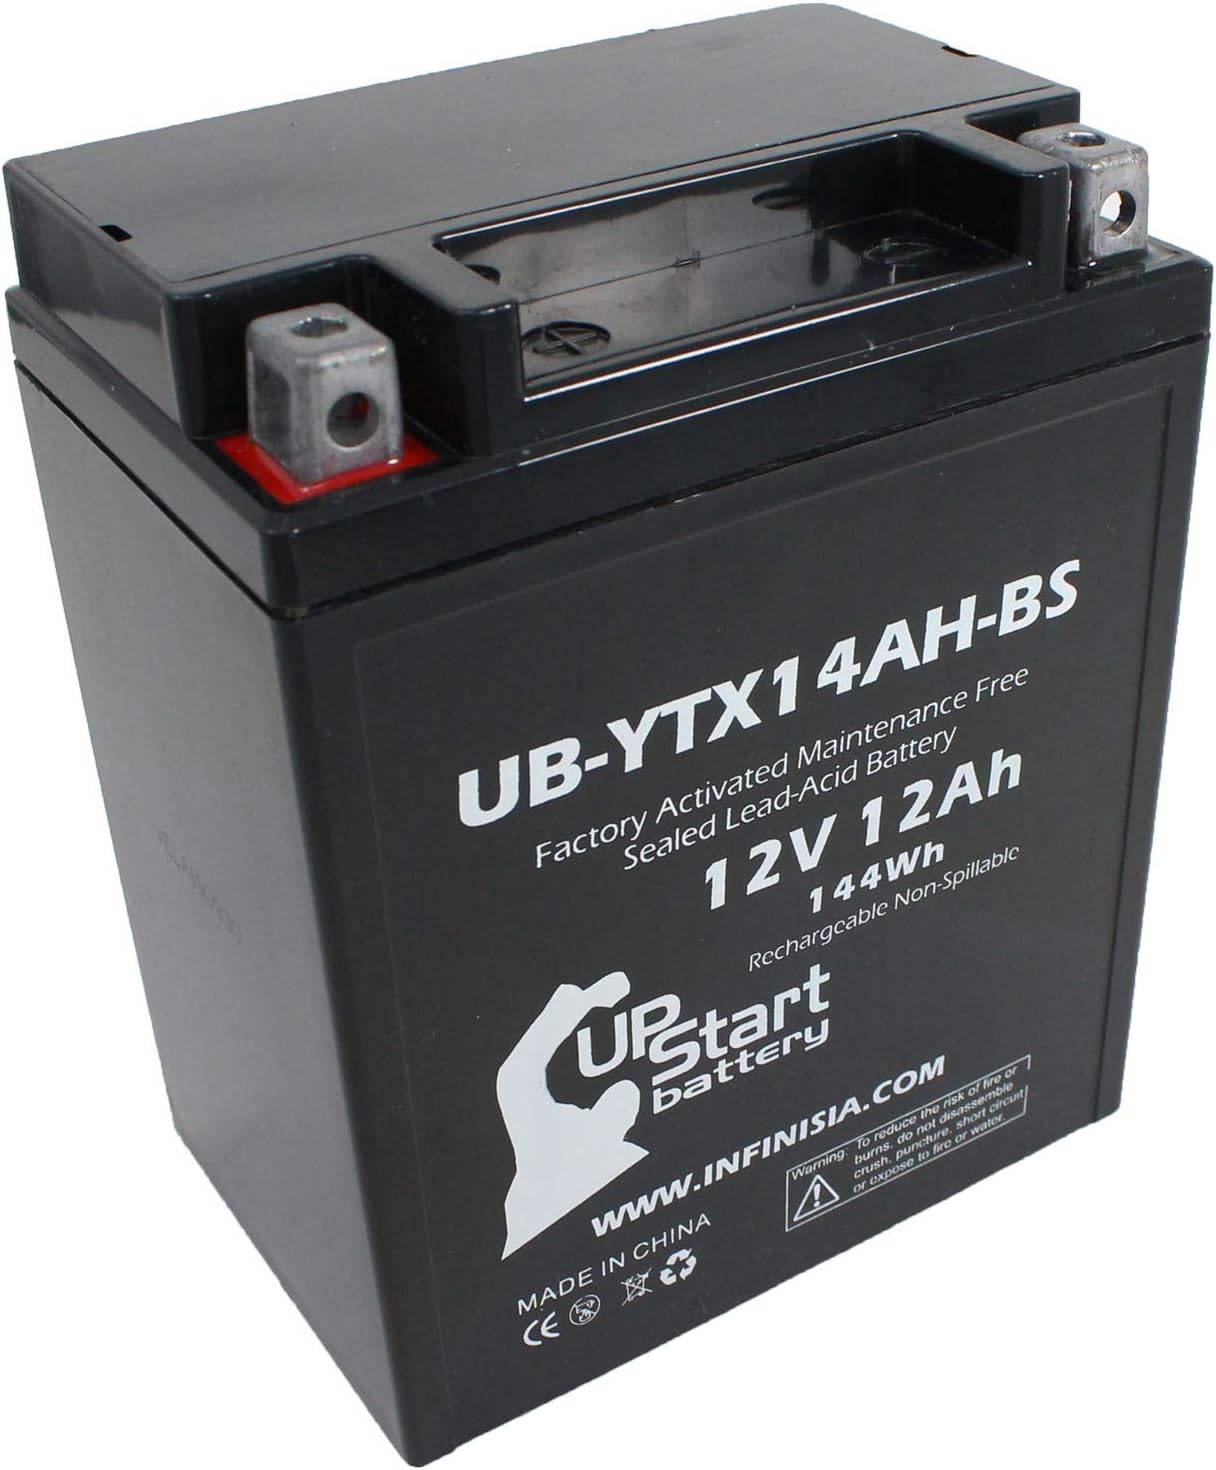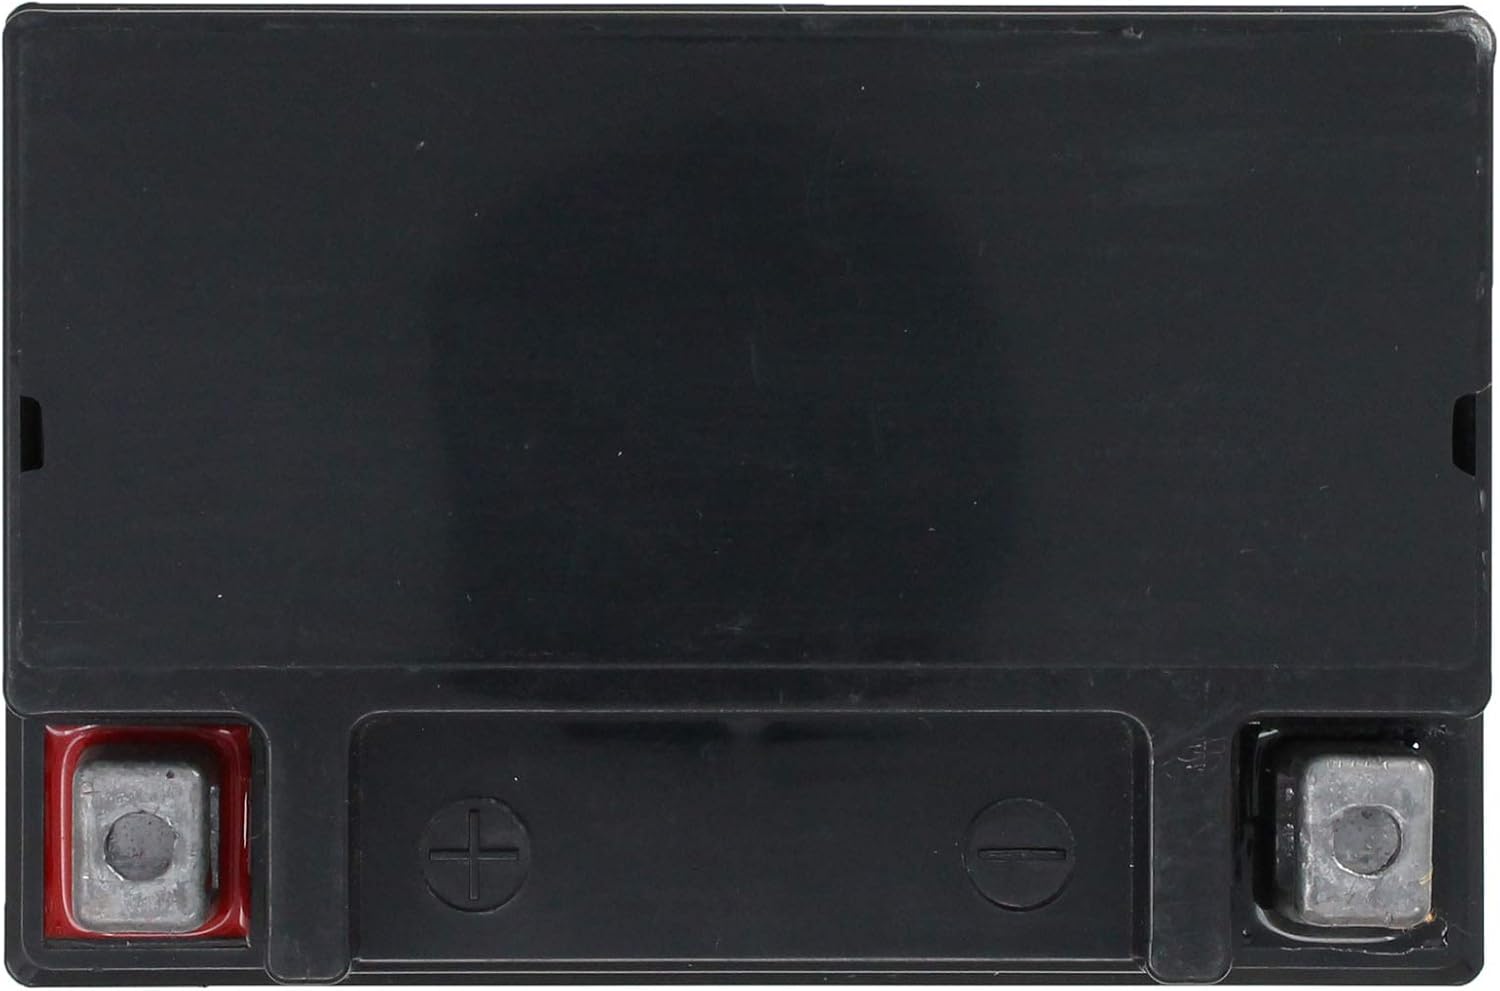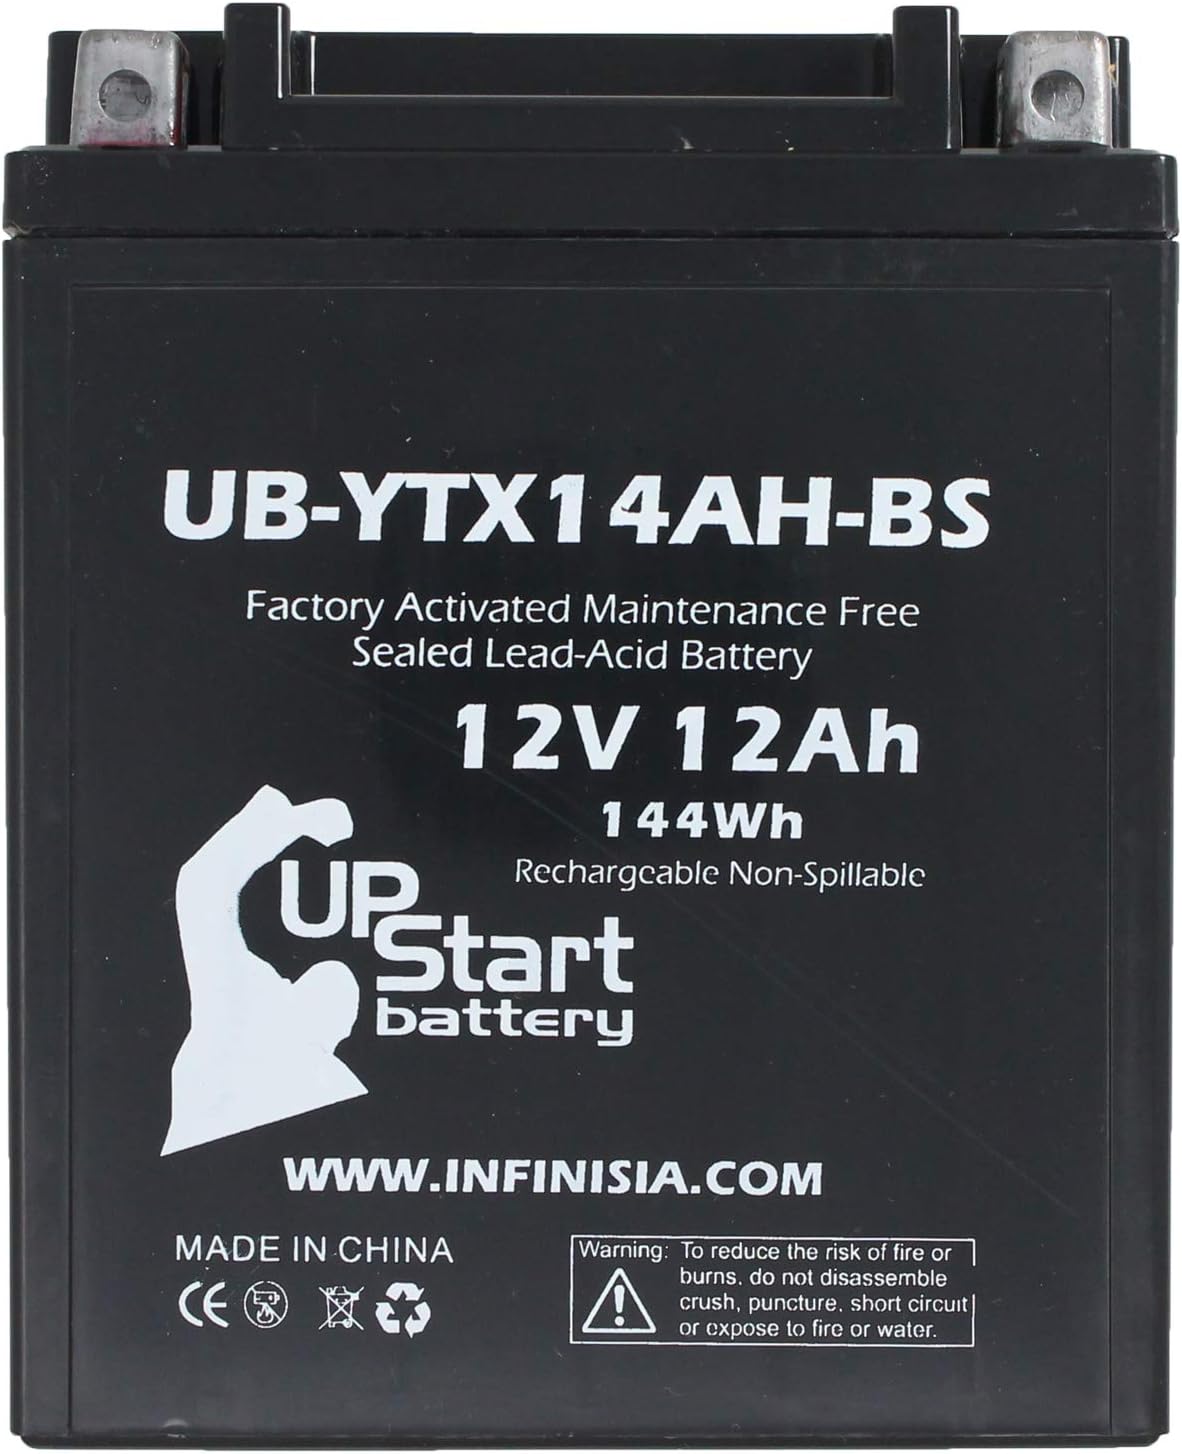
UB-YTX14AH-BS Battery Replacement for 1986 Yamaha YFM225 Moto 4 225 CC ATV - Factory Activated, Maintenance Free, Motorcycle Battery - 12V, 12AH, UpStart Battery Brand
Category: Automotive
UB-YTX14AH-BS Battery Replacement for 1986 Yamaha YFM225 Moto 4 225 CC ATV - Factory Activated, Maintenance Free, Motorcycle Battery - 12V, 12AH, UpStart Battery BrandPlease note: This is an UpStart Battery brand replacement part, not an OEM product. This product is not affiliated with any OEM brands and is not covered under any warranties offered by the original manufacturers. Any warranties for this product are offered solely by Upstart Battery. All mentions of brand names or model descriptions are made strictly to illustrate compatibility. All brand names and logos are registered trademarks of their respective owners.
Features: UB-YTX14AH-BS Battery Replacement for 1986 Yamaha YFM225 Moto 4 225 CC ATV - Factory Activated, Maintenance Free, Motorcycle Battery - 12V, 12AH, UpStart Battery Brand | Factory Activated, Maintenance Free, Sealed Lead Acid Battery | Ready to install. No need to add acid. Leak free, sealed design prevents corrosion. | Easy to set up and maintain. UpStart Battery brand. | One Year Warranty, Voltage: 12V, Capacity: 12Ah